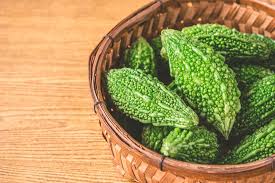
Label: others